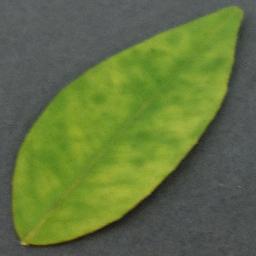
Label: Orange___Haunglongbing_(Citrus_greening)